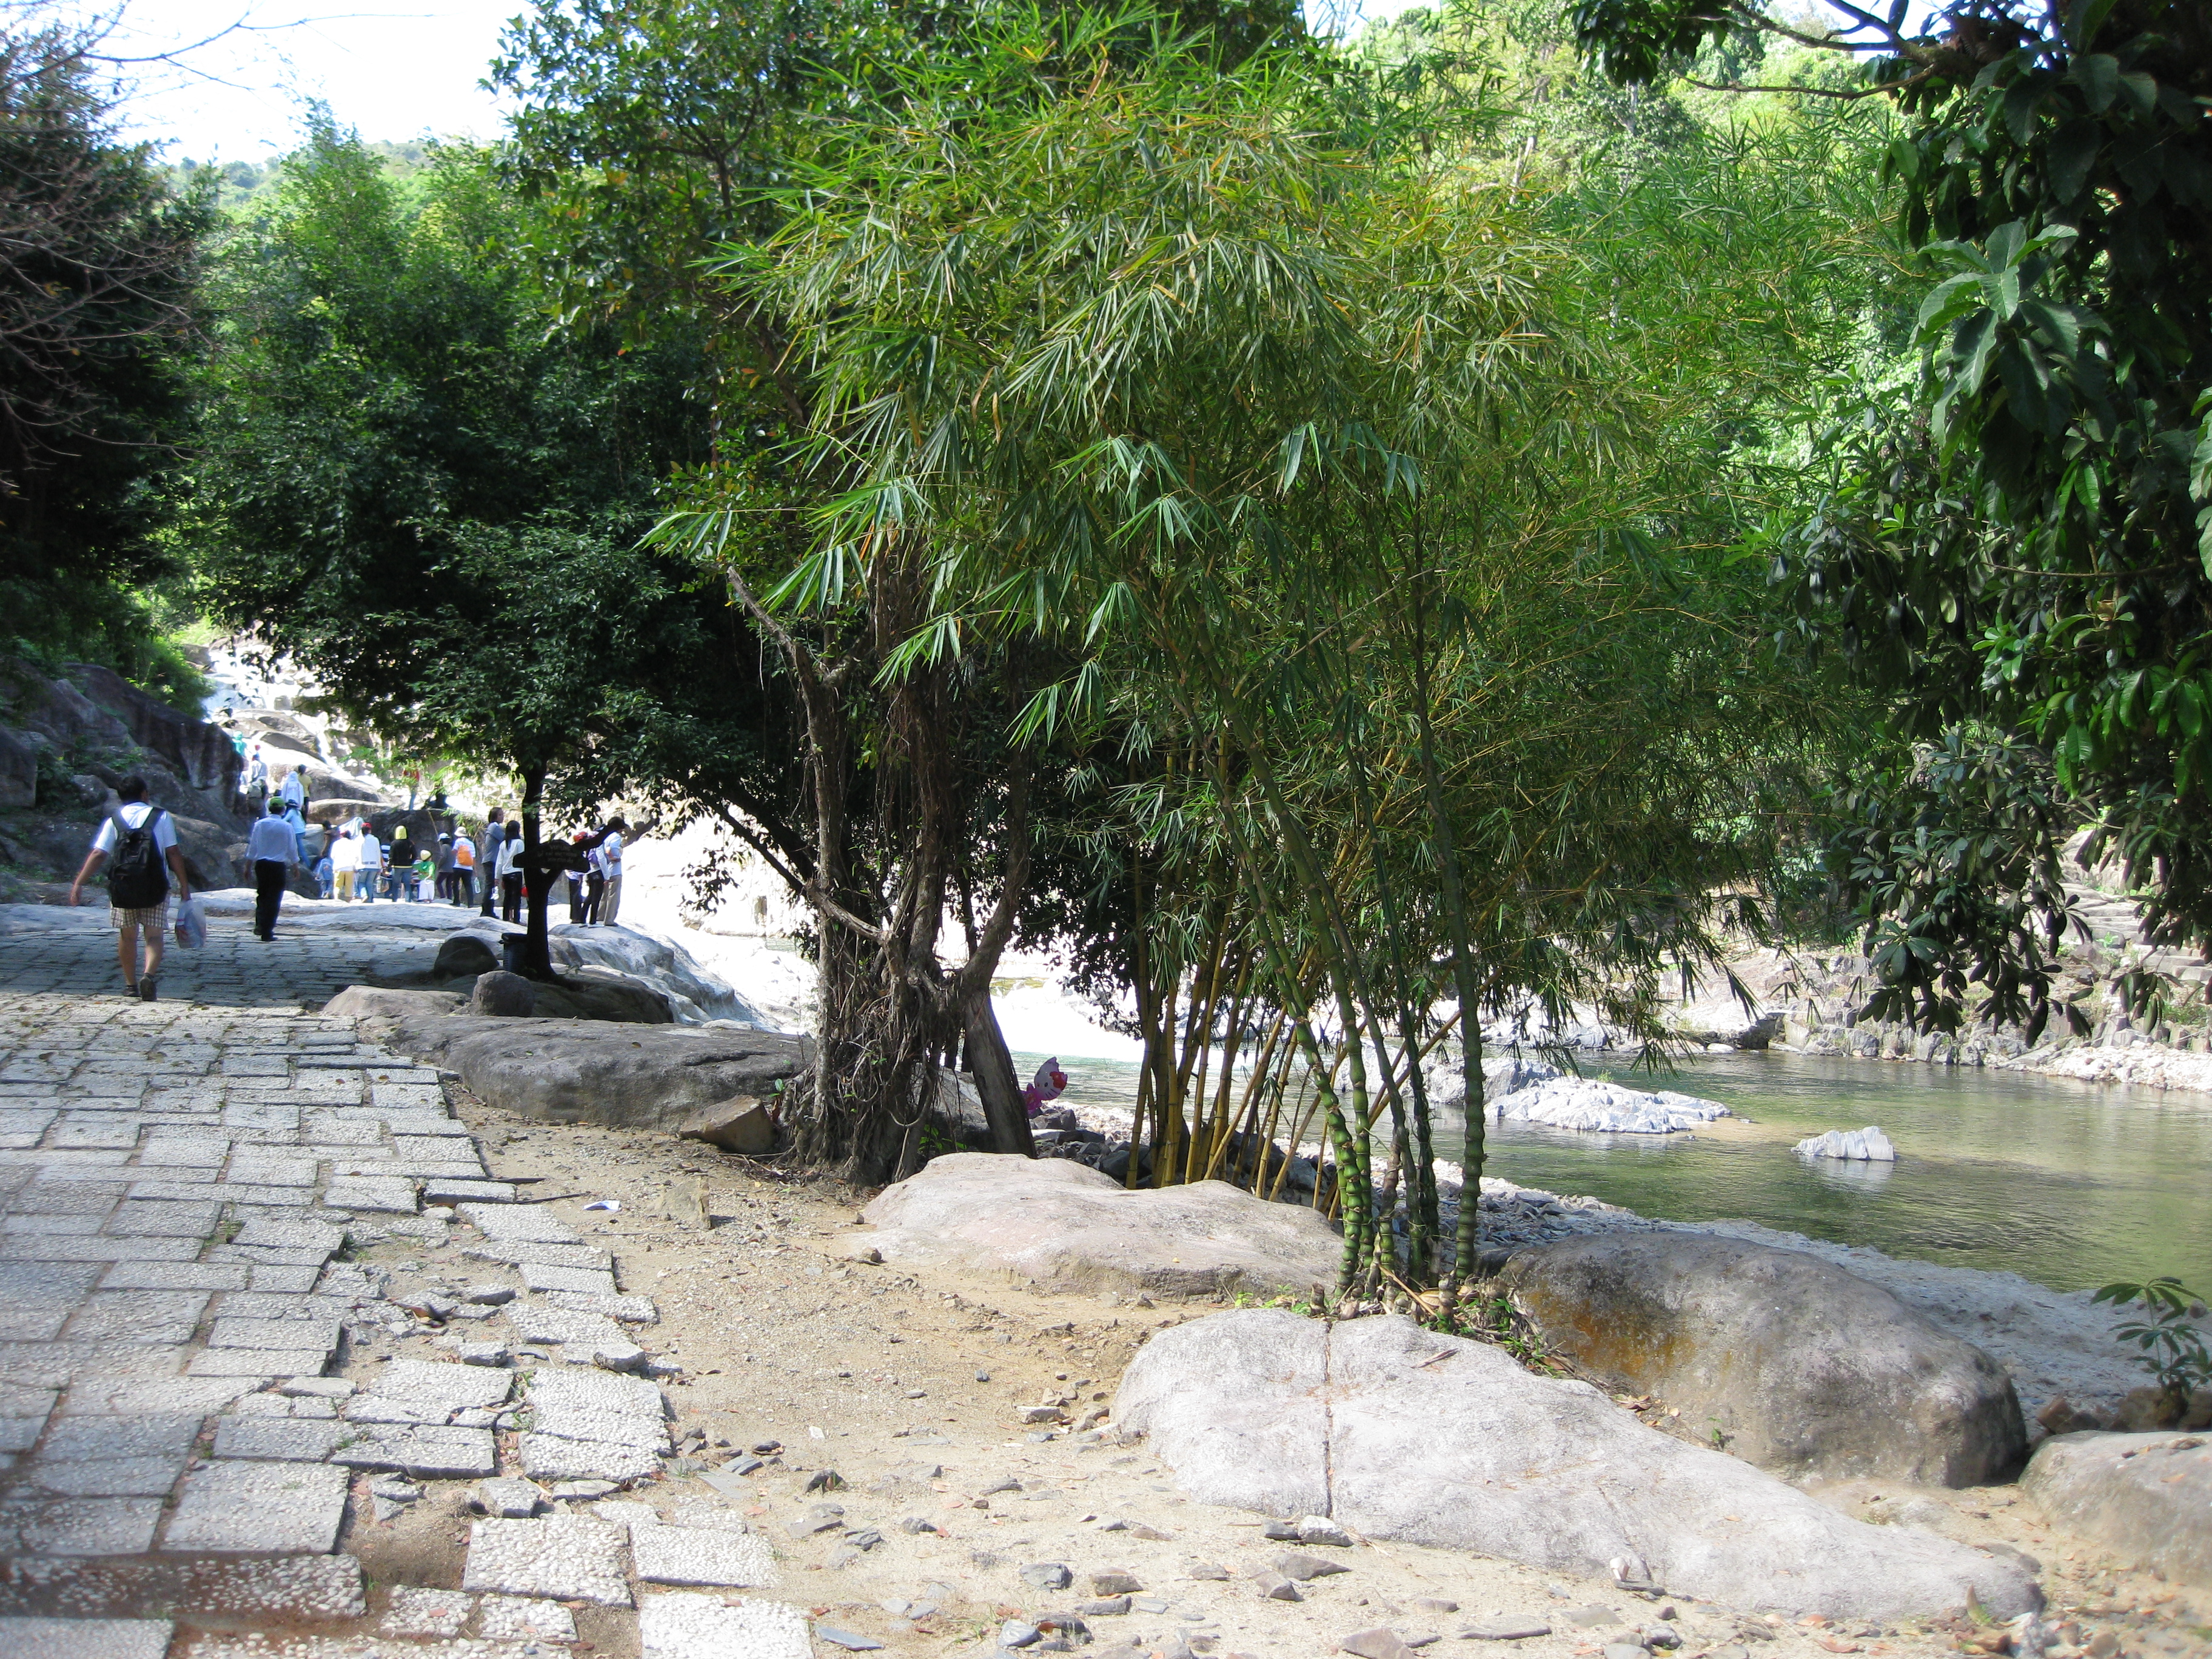
user: text: Lá của những bụi tre trong hình có màu gì?
assistant: text: Màu xanh lá cây.

user: text: Có bao nhiêu tảng đá lớn rõ ràng nằm cạnh con đường lát đá ở phía bên phải?
assistant: text: Ba.

user: text: Loại cây thân đốt, lá dài và nhọn mọc thành bụi lớn bên phải con đường là cây gì?
assistant: text: Cây tre/trúc.

user: text: Dựa vào bối cảnh trong ảnh, mục đích chính của những người xuất hiện trên con đường lát đá là gì?
assistant: text: Tham quan cảnh quan thiên nhiên hoặc du lịch ở thác Yang Bay

user: text: Mô tả mối quan hệ không gian giữa con đường lát đá, dòng sông và thảm thực vật trong bức ảnh này.
assistant: text: Con đường lát đá chạy dọc theo bờ sông, được bao bọc bởi thảm thực vật xanh tươi (bao gồm cả tre), tạo thành một lối đi bộ cho du khách khám phá cảnh quan thiên nhiên ven sông.